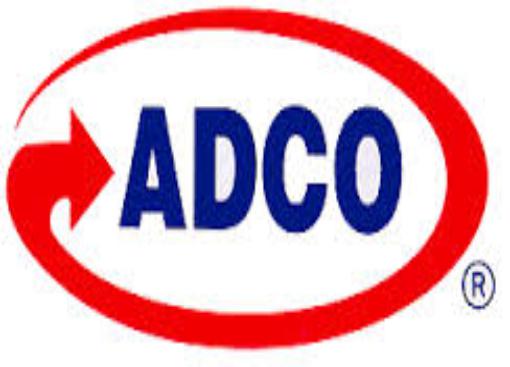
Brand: ADCO
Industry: Necessities